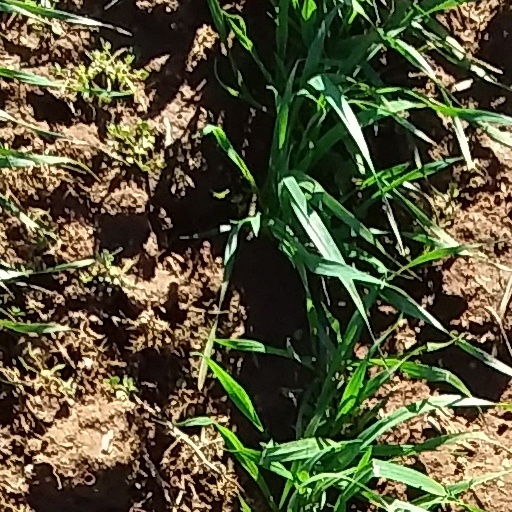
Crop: wheat